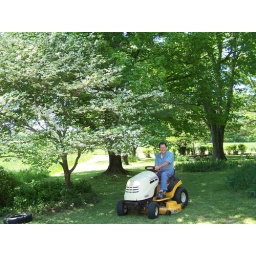
Tom slaying the grass under white dogwood tree on side of house